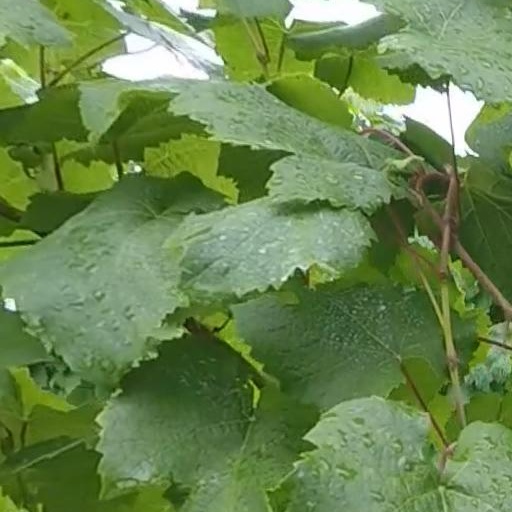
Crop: grape